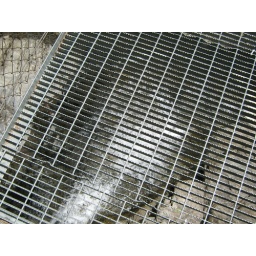
Derrick took this shot from the lower bridge at the canyon. You can see the water right beneath the bridge.